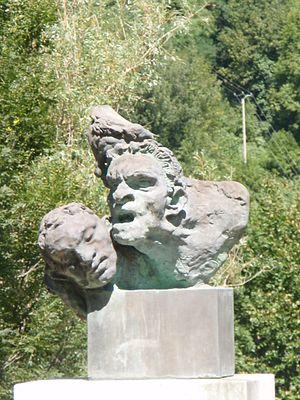
Monument aux morts de Capoulet-et-Junac du scupteur Antoine Bourdelle
Paul Voivenel, né le 24 septembre 1880 à Séméac et mort le 9 juin 1975 à Pamiers, est un neuropsychiatre, conférencier, écrivain et journaliste de la première moitié du XXᵉ siècle.
Le monument aux morts de Capoulet-et-Junac, dans le département de l'Ariège, est une sculpture d'Antoine Bourdelle. Ce monument est installé en 1936 à l'initiative du maire de Capoulet-et-Junac : Paul Voivenel.